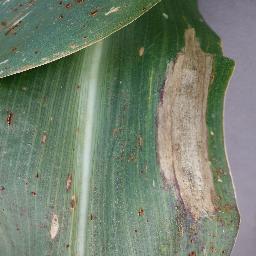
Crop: corn
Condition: (maize)_northern_blight